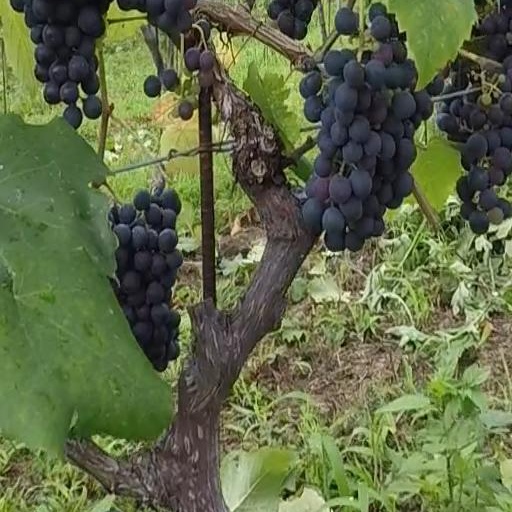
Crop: grape